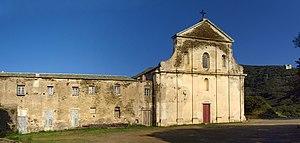
Morsiglia est une commune française située dans la circonscription départementale de la Haute-Corse et le territoire de la collectivité de Corse. Elle appartient à l'ancienne piève de Luri, dans le Cap Corse.
Cet article recense les monuments historiques de la Haute-Corse, en France.